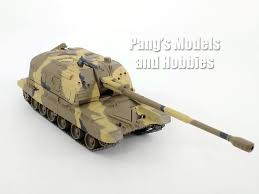
Label: Self Propelled Artillery